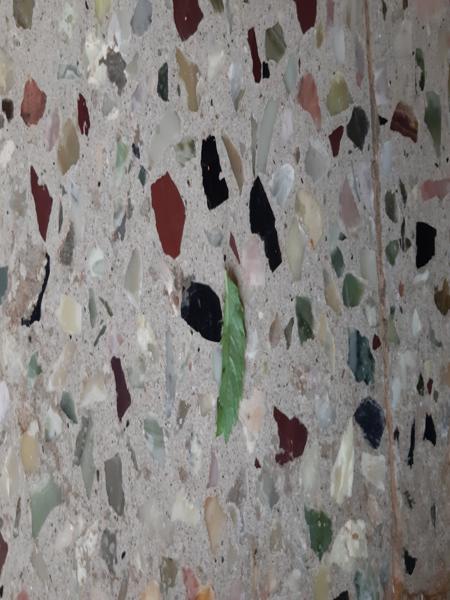
Plant: Marigold